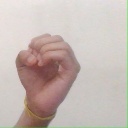
अक्षर: ऊ